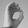
ASL letter: O